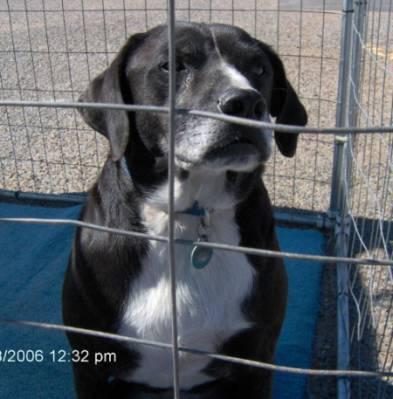
dog